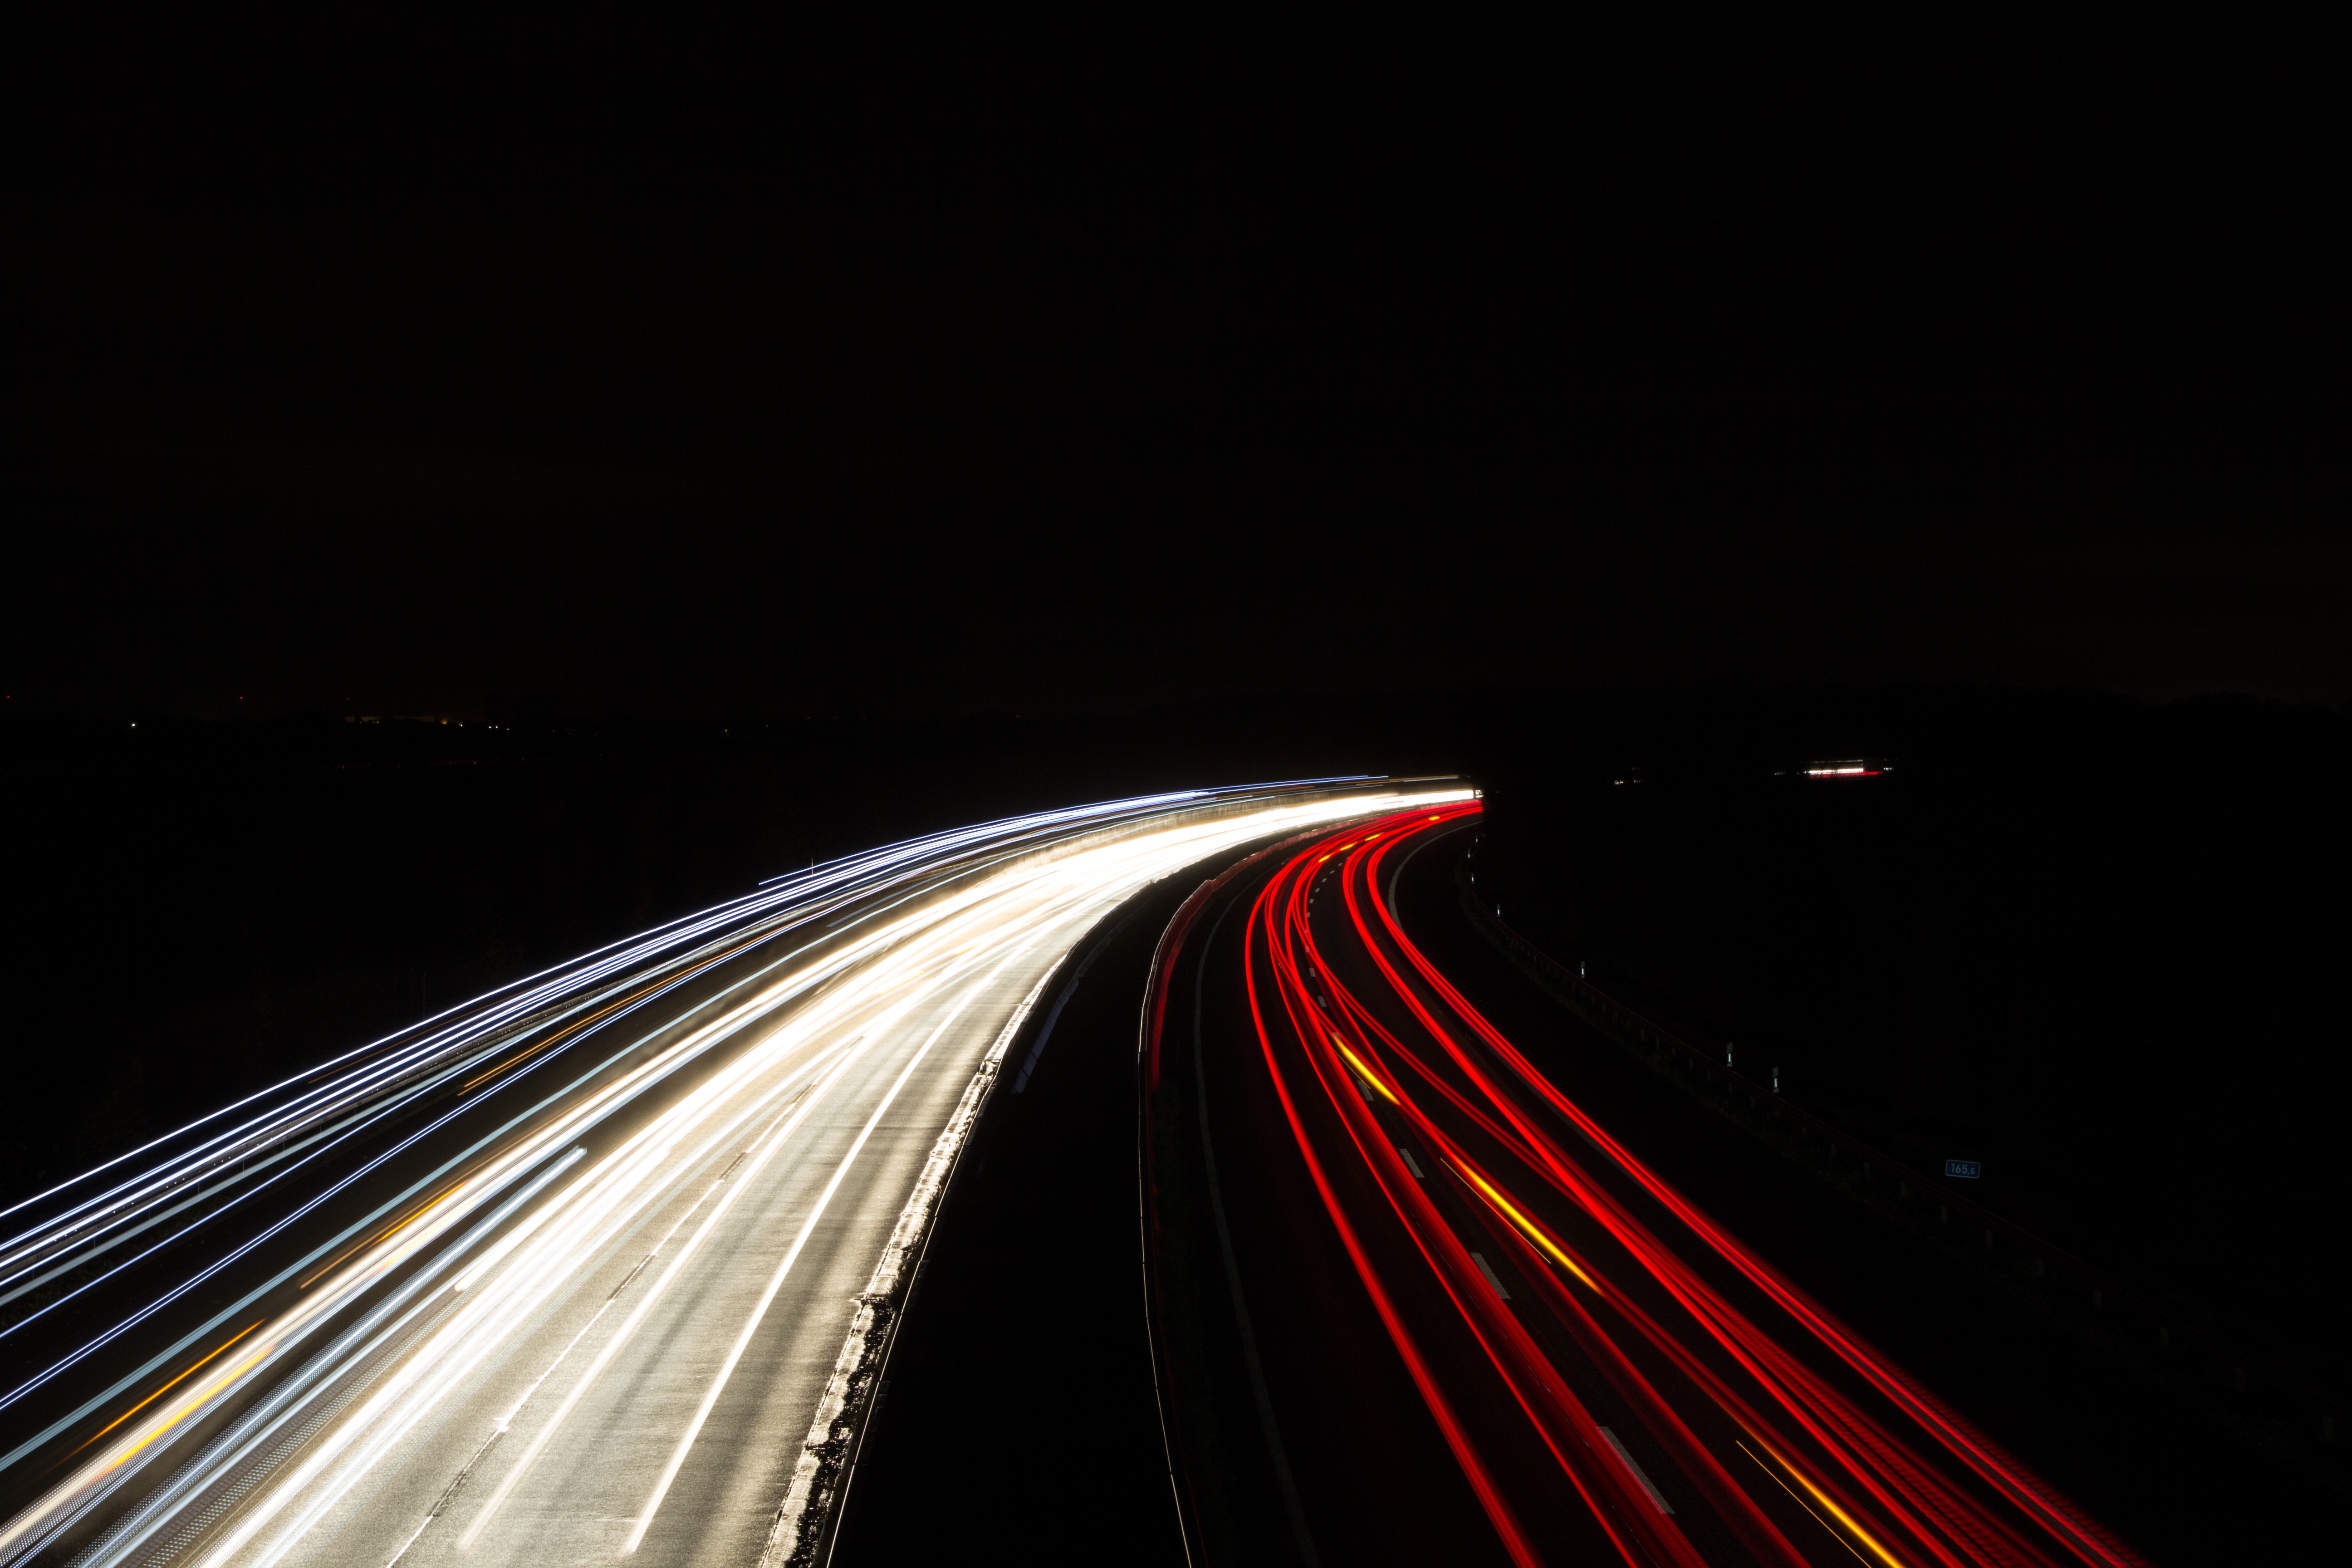
light, bridge, night, highway, truck, line, vehicle, darkness, speed, autos, fast, turbo